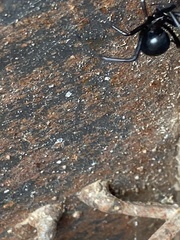
Species: Lactrodectus_hesperus